Germany–United Kingdom relations

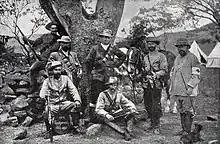
German volunteers fighting on the side of the Boers against the British invasion in the Second Boer War, 1899

Wilhelm, the grandson of Queen Victoria, had a love-hate relationship with Britain. He visited it often and was well-known in its higher circles, but he recklessly promoted the great expansion of the Imperial German Navy, which was a potential threat that the British government could not overlook. A humiliating crisis came with the "Daily Telegraph" Affair of 1908. While on an extended visit to Britain, the Kaiser had a series of conversations with his host, Edward Stuart-Wortley. In the hope that it would help improve British–German relations, he gave his notes, with Wilhelm's permission, to "The Daily Telegraph", which wrote them up in the form of an interview. The result, which Wilhelm approved, was full of his bombast and exaggerations. He was quoted as calling the British populace "mad, mad as March hares" for questioning his peaceful intentions and sincere desire for peace with England, although he admitted that the German populace was in general "not friendly" toward England. The "interview" caused a sensation around Europe, demonstrating that the Kaiser was utterly without tact in diplomatic affairs. The British had already decided that Wilhelm was at least somewhat mentally disturbed and saw the interview as further evidence of his unstable personality rather than an indication of official German hostility. The affair was much more serious in Germany, where he was nearly unanimously ridiculed. He thereafter played mostly a ceremonial role in major state affairs.